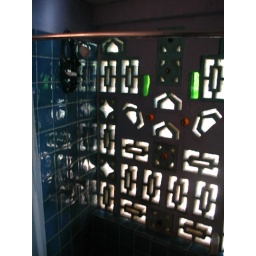
bottles and bricks in wall letting in light in Blue Room (no flash)